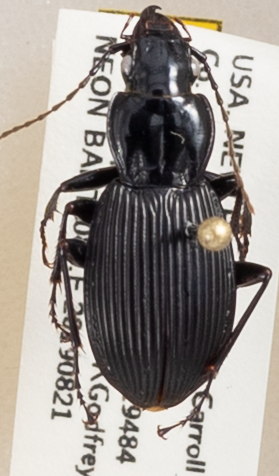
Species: Pterostichus lachrymosus
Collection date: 2019-08-21
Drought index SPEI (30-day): -0.554
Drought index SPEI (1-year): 0.9
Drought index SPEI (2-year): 0.71